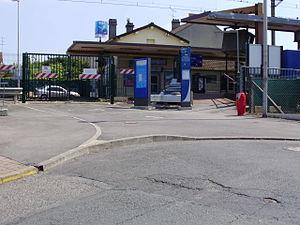
Gare de La Norville - Saint-Germain-lès-Arpajon, à La Norville, Essonne, France (entrée nord)
La gare de La Norville - Saint-Germain-lès-Arpajon est une gare ferroviaire française de la commune de La Norville, dans le département de l'Essonne. Elle s'appelait anciennement « La Bretonnière-La Norville ».